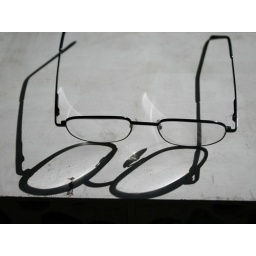
Specs in strong sunlight on a dirty white surface.